Bob Hawke

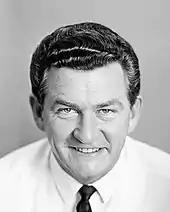
Hawke as ACTU President in 1970

Not long after Hawke began work at the ACTU, he became responsible for the presentation of its annual case for higher wages to the national wages tribunal, the Commonwealth Conciliation and Arbitration Commission. He was first appointed as an ACTU advocate in 1959. The 1958 case, under previous advocate R.L. Eggleston, had yielded only a five-shilling increase. The 1959 case found for a fifteen-shilling increase, and was regarded as a personal triumph for Hawke. He went on to attain such success and prominence in his role as an ACTU advocate that, in 1969, he was encouraged to run for the position of ACTU President, despite the fact that he had never held elected office in a trade union.